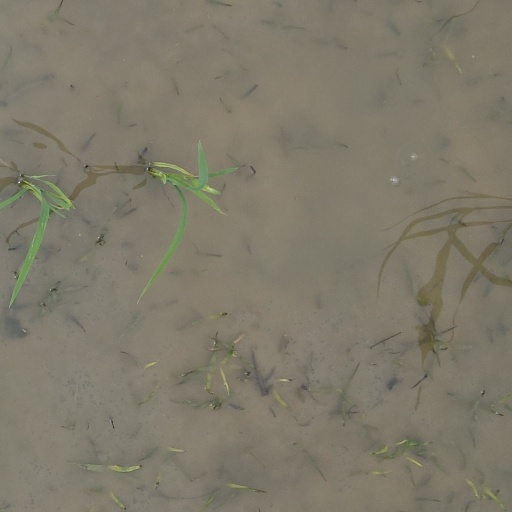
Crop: rice